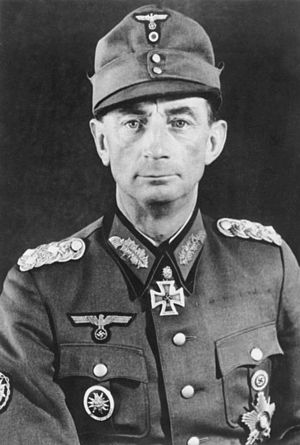
Eduard Dietl
Eduard Dietl, april 1934
Eduard Dietl var en tysk general i 2. verdenskrig.